Mickey's Not-So-Scary Halloween Party

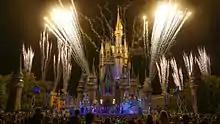
Finale of the "Hocus Pocus Villain Spelltacular".

Originally, a stage show and meet-and-greet with animated Disney Villains led by Dr. Facilier titled The Disney Villains Mix and Mingle, was held at the Cinderella Castle Forecourt Stage. After the show, the villains dispersed to different areas of the park for meet and greet opportunities. The show ended in 2014. The following year, a new stage show titled Hocus Pocus Villain Spelltacular debuted in the same venue with Winifred Sanderson, Sarah Sanderson and Mary Sanderson from "Hocus Pocus", as well as appearances from other Disney Villains including Dr. Facilier from "The Princess and the Frog", Oogie Boogie from "Tim Burton's The Nightmare Before Christmas" and Maleficent from "Sleeping Beauty".